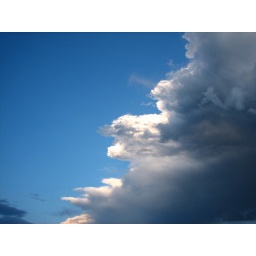
Clouds cross over to cover the sky in darkness, and then it rains, A LOT.